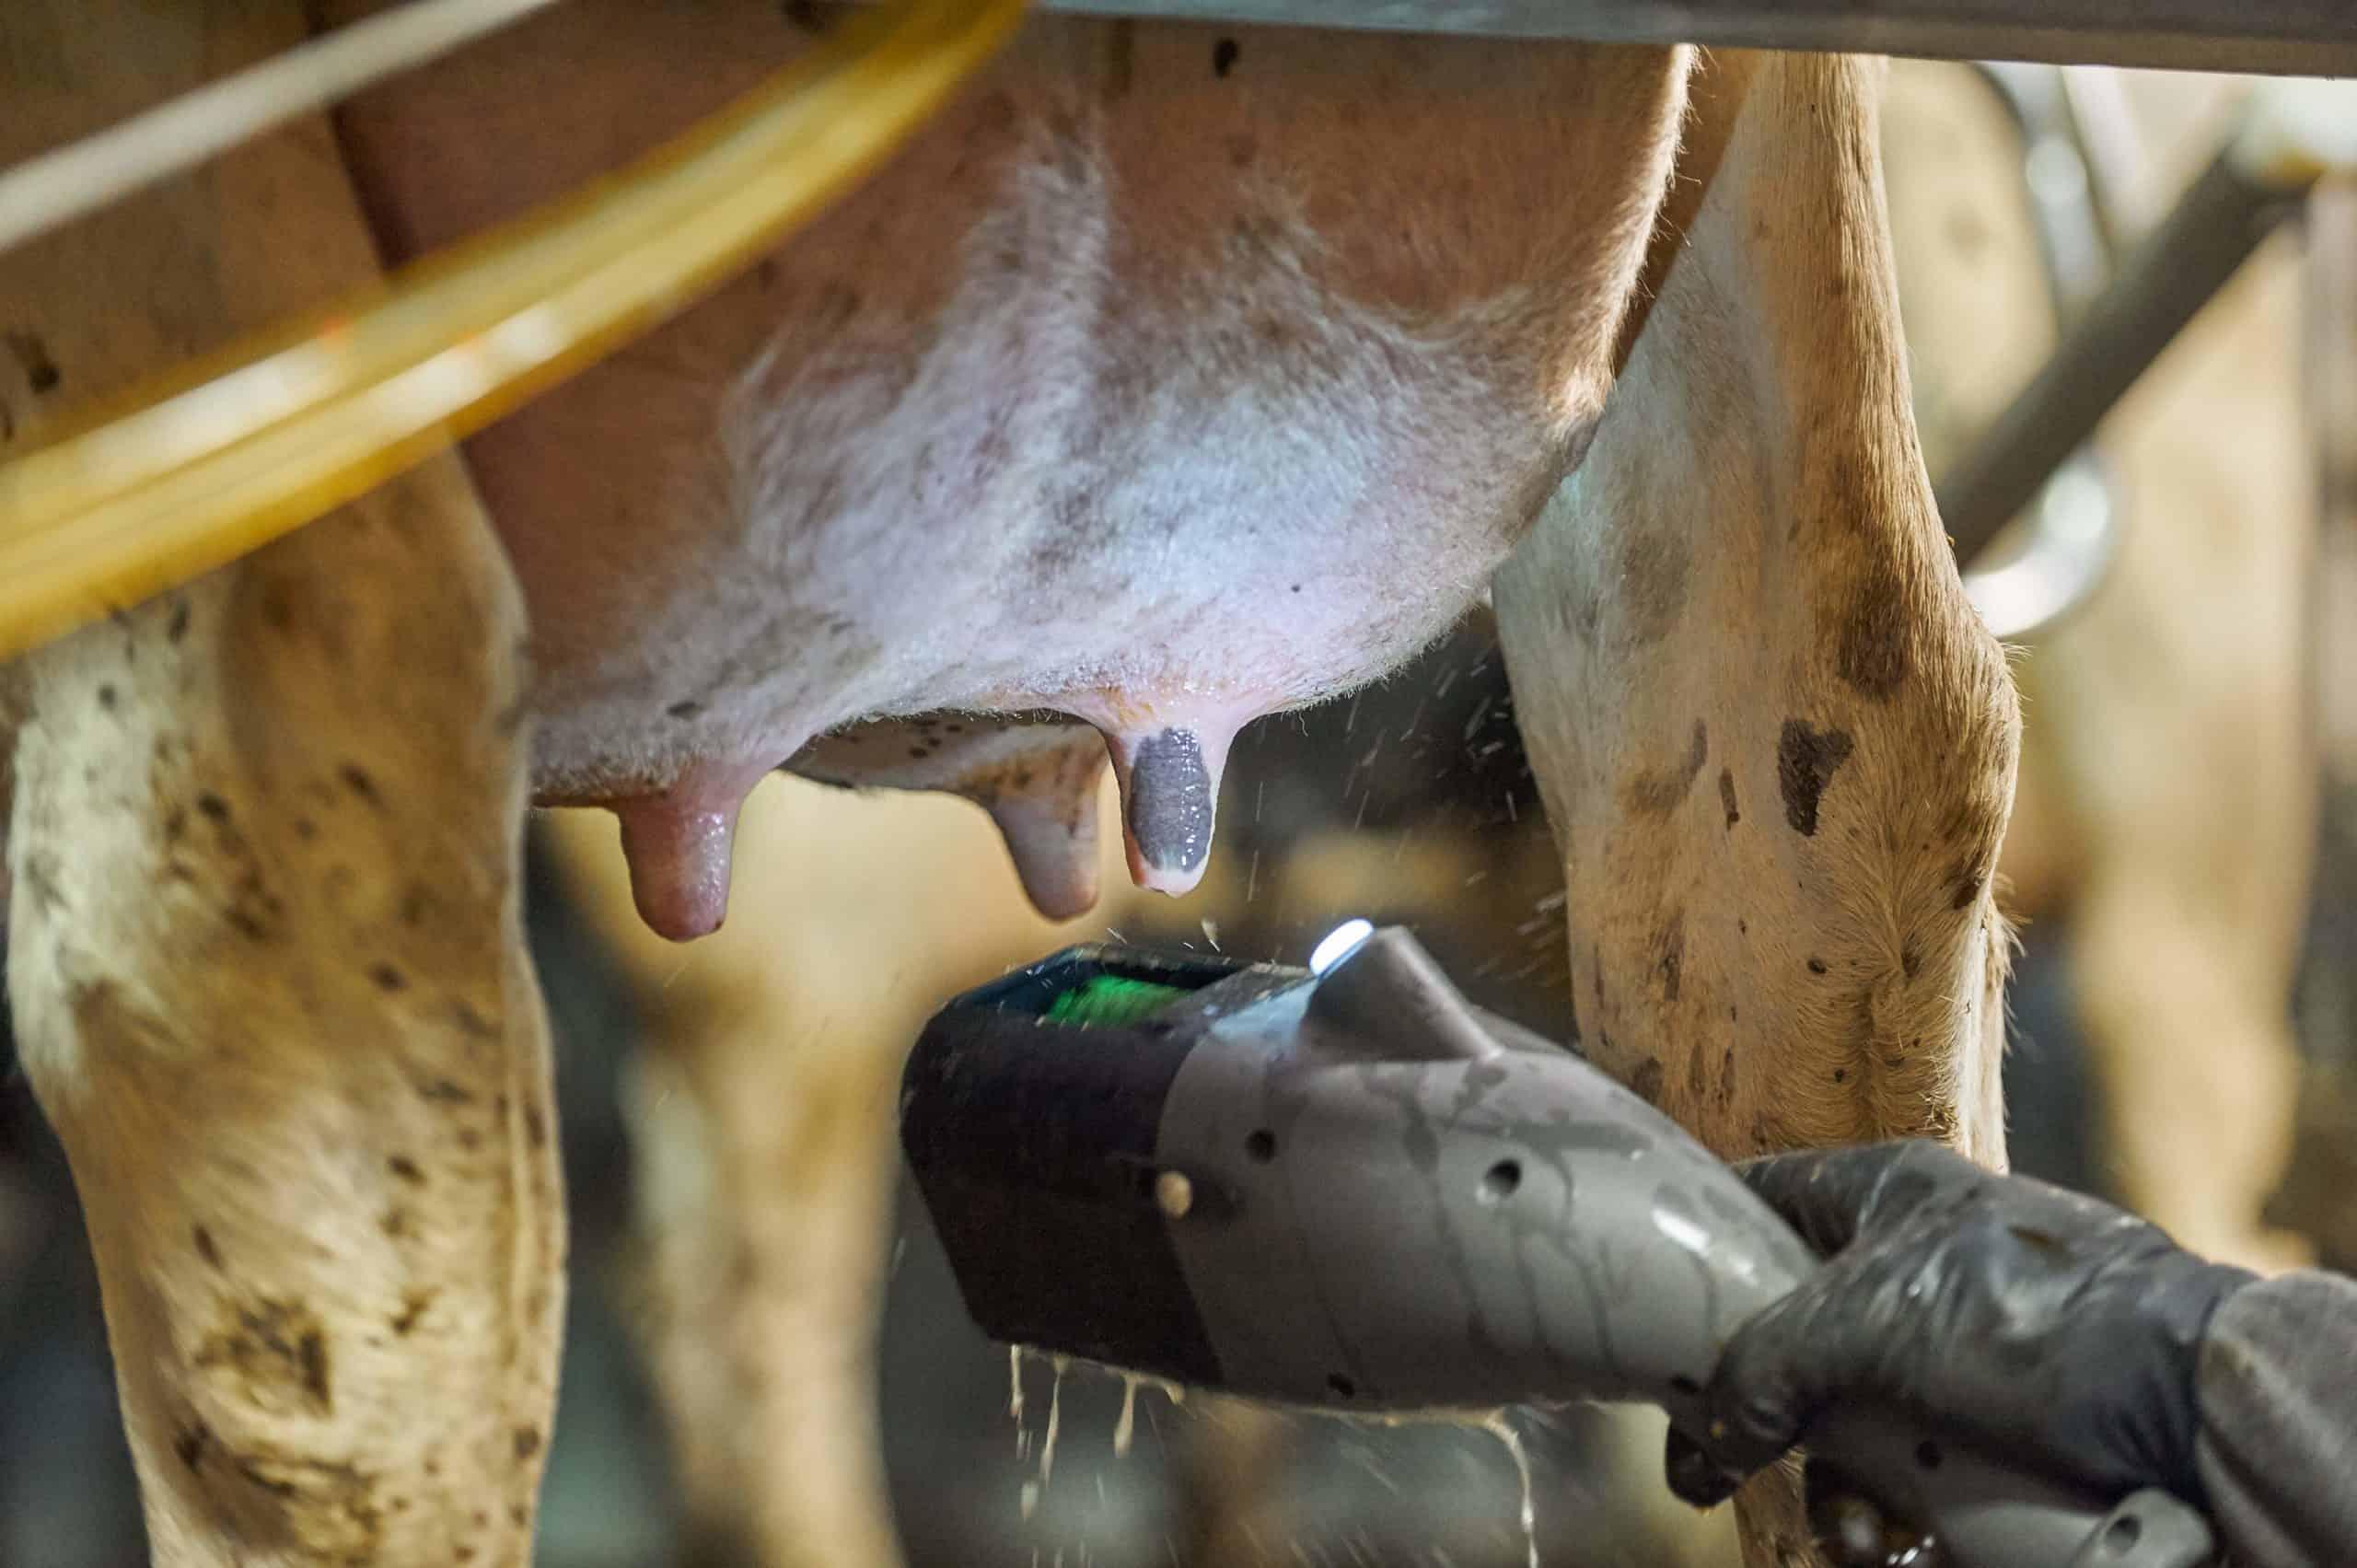
Haya ni mandhari ya ukulima wa Ng'ombe wa maziwa, kweli teknolojia imeenda mbali,Kuna chichi la Ng'ombe linalokamuliwa na mashine spesheli inayotumika kukamua Ng'ombe Hawa vizuri bila maumivu  yoyote na kwa upesi zaidi.